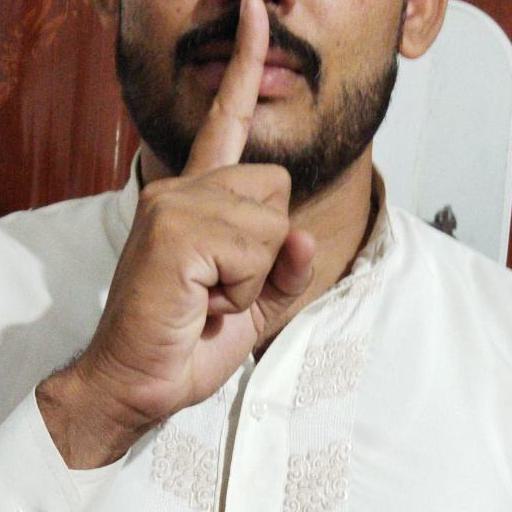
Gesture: mute